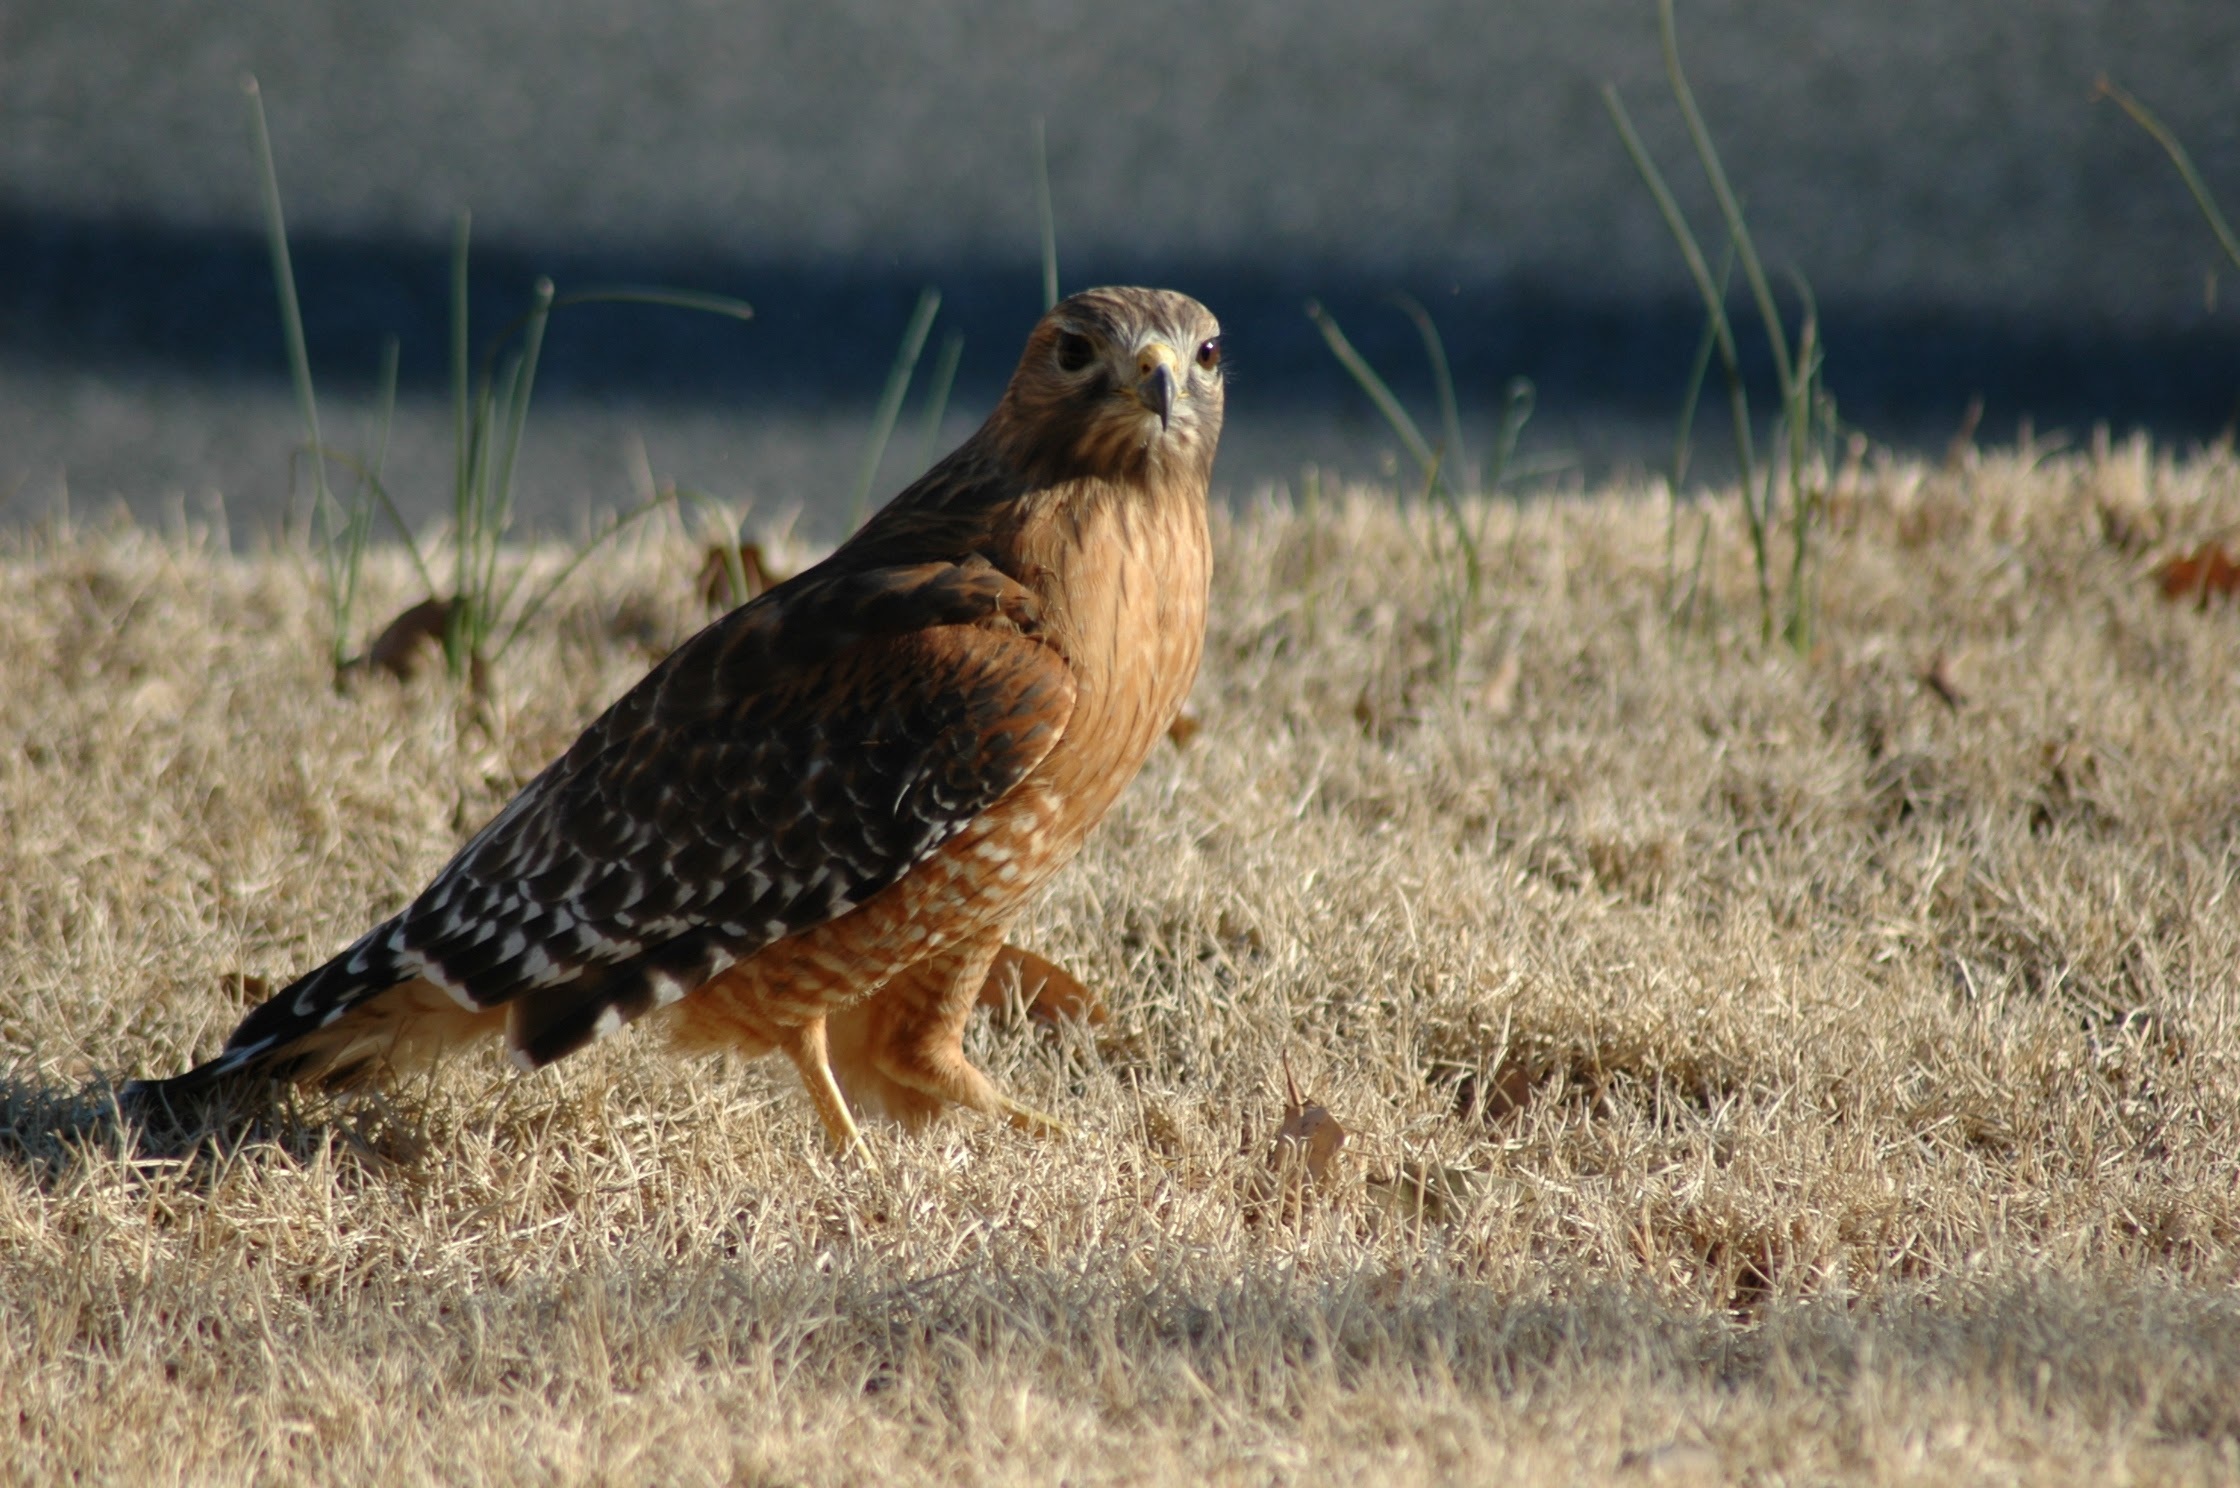
nature, bird, prairie, wildlife, predator, hawk, fauna, bird of prey, vertebrate, red tailed